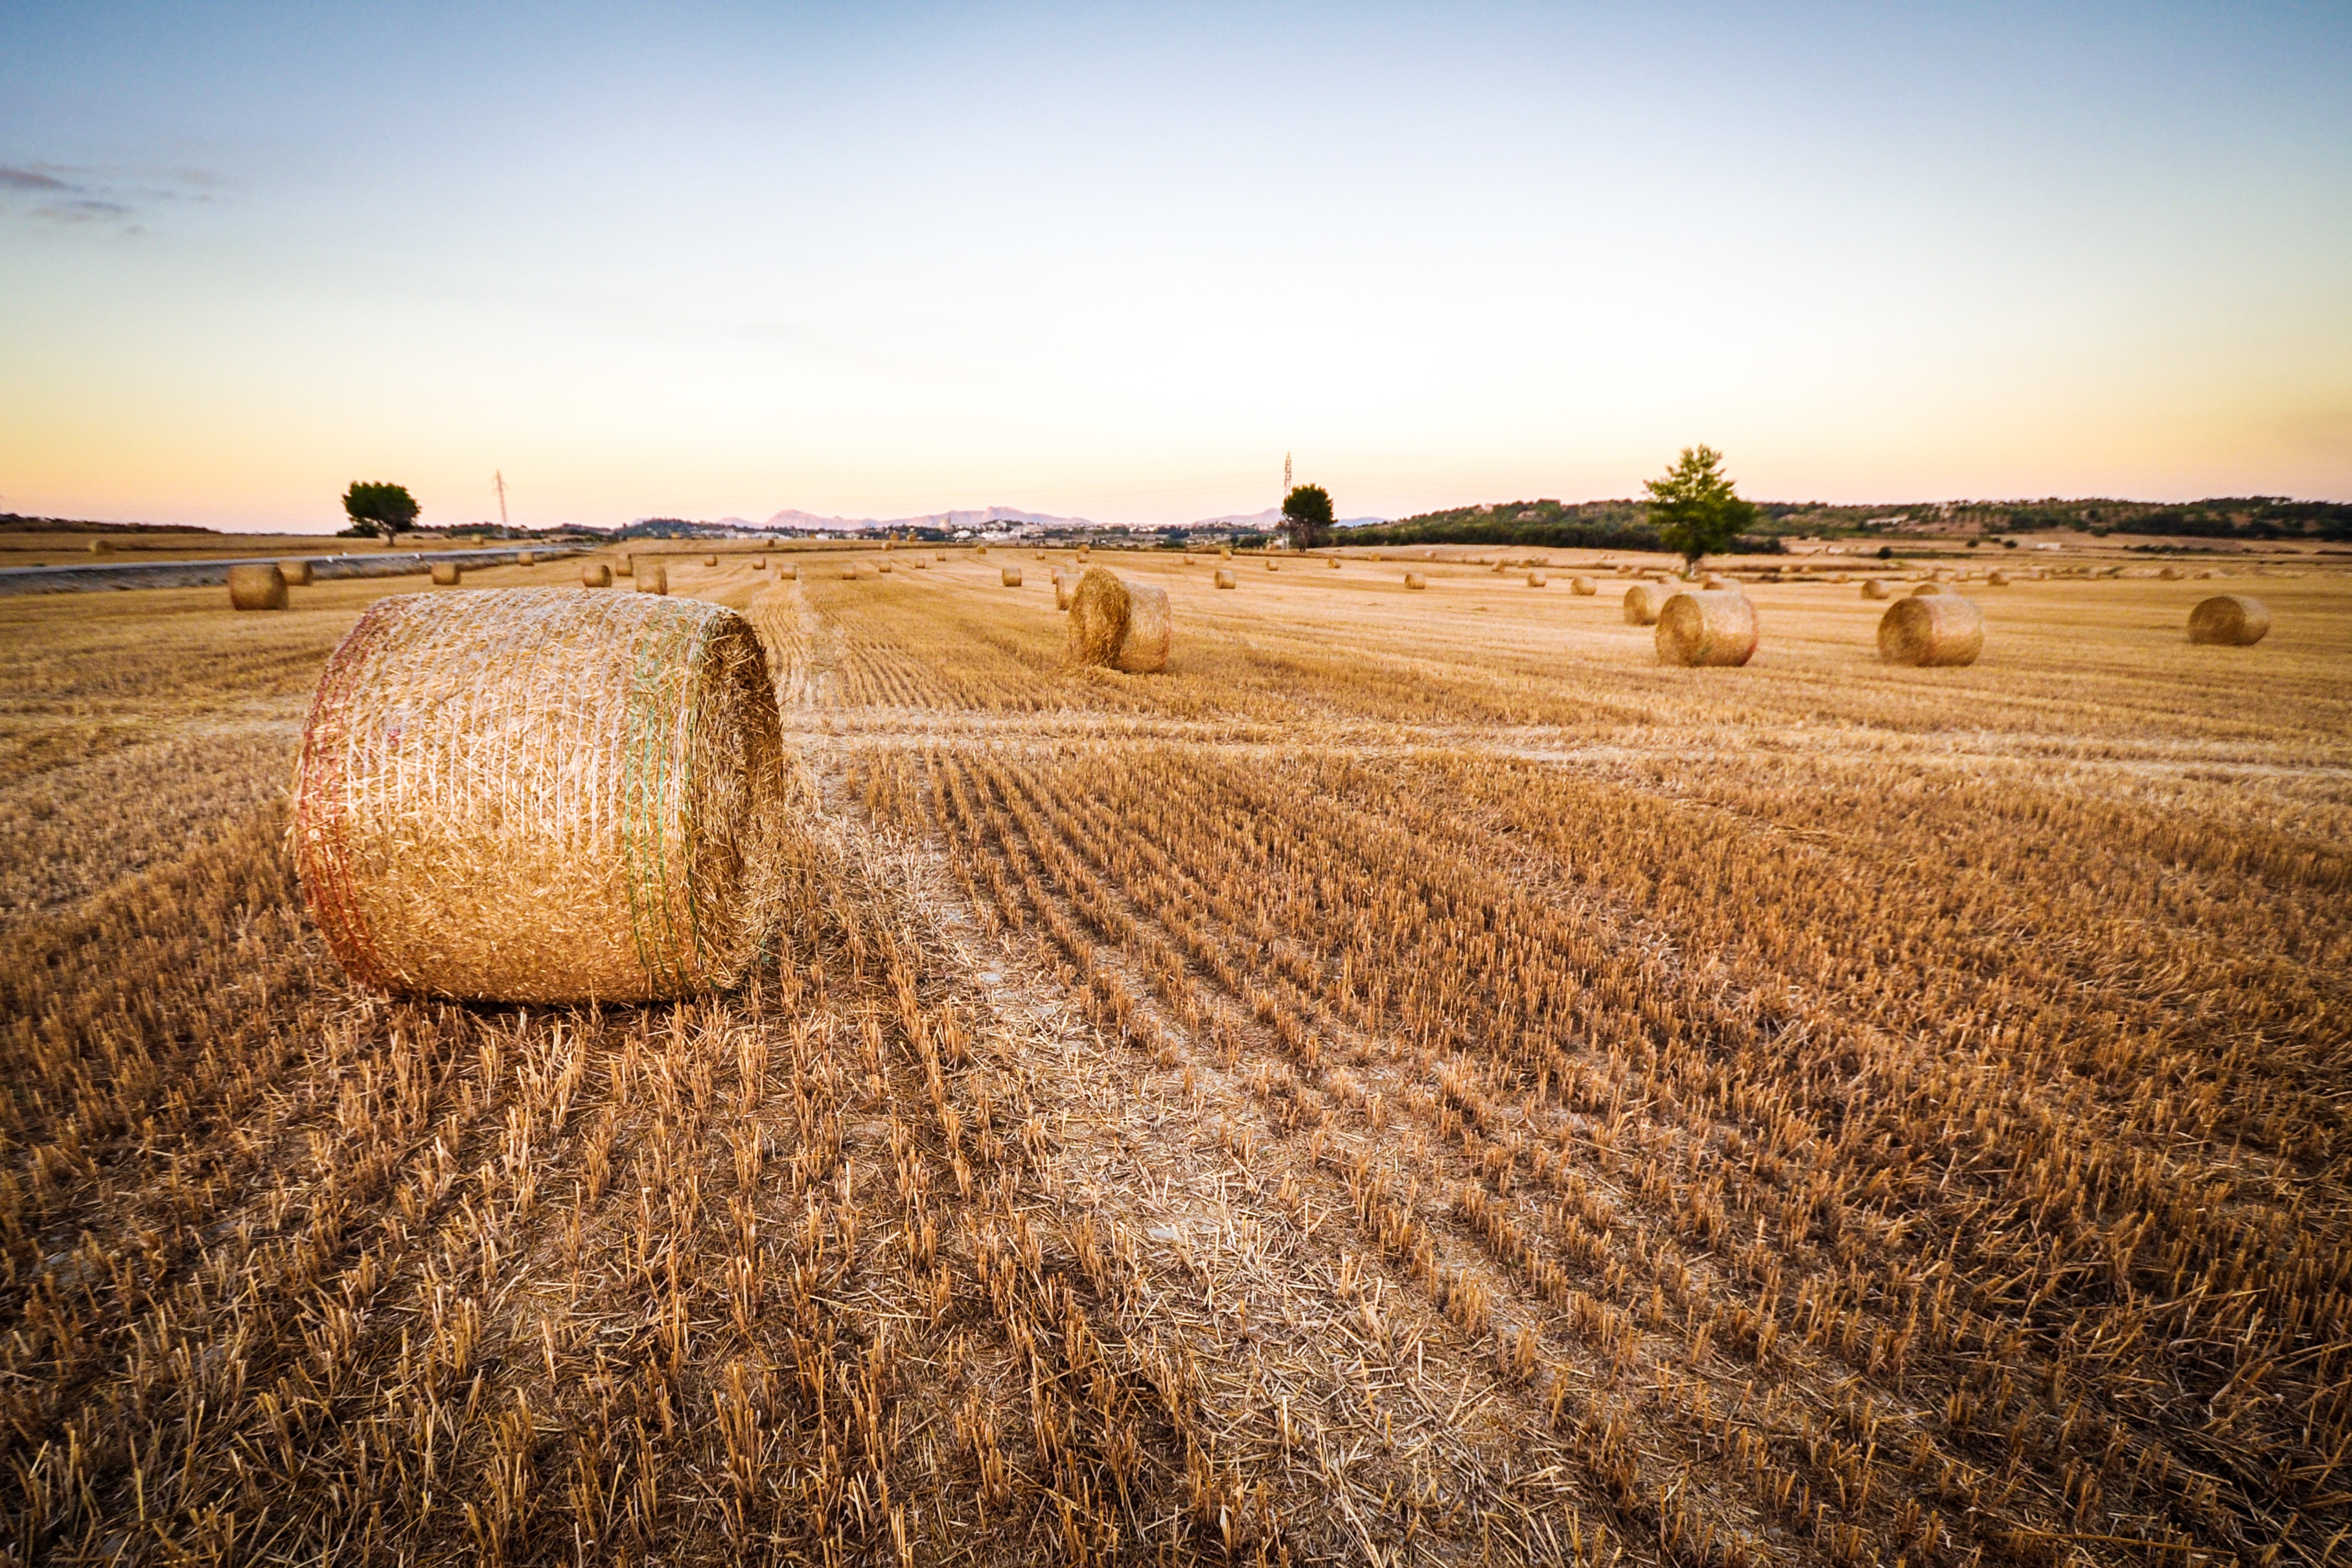
landscape, nature, grass, plant, sky, hay, field, farm, wheat, prairie, countryside, morning, rural, food, harvest, crop, soil, dried, agriculture, hayfield, plain, farmland, plants, trees, straw, rolled, hay bales, rural area, grass family, cropland